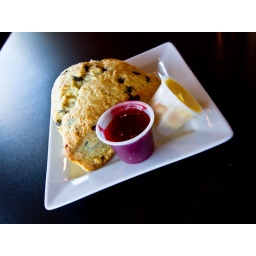
Literally when I arrive at 8:00am THESE were still in the oven and were brought to my table HOT....~!